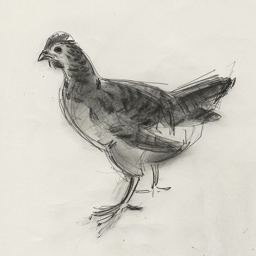
pretty chicken - a pencil drawing by boxer